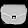
Label: Bag